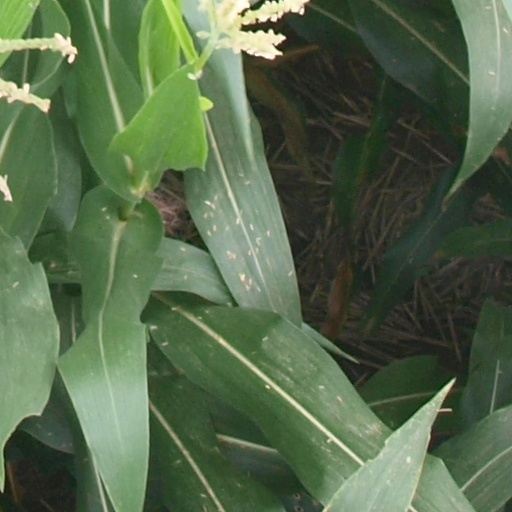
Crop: maize; corn